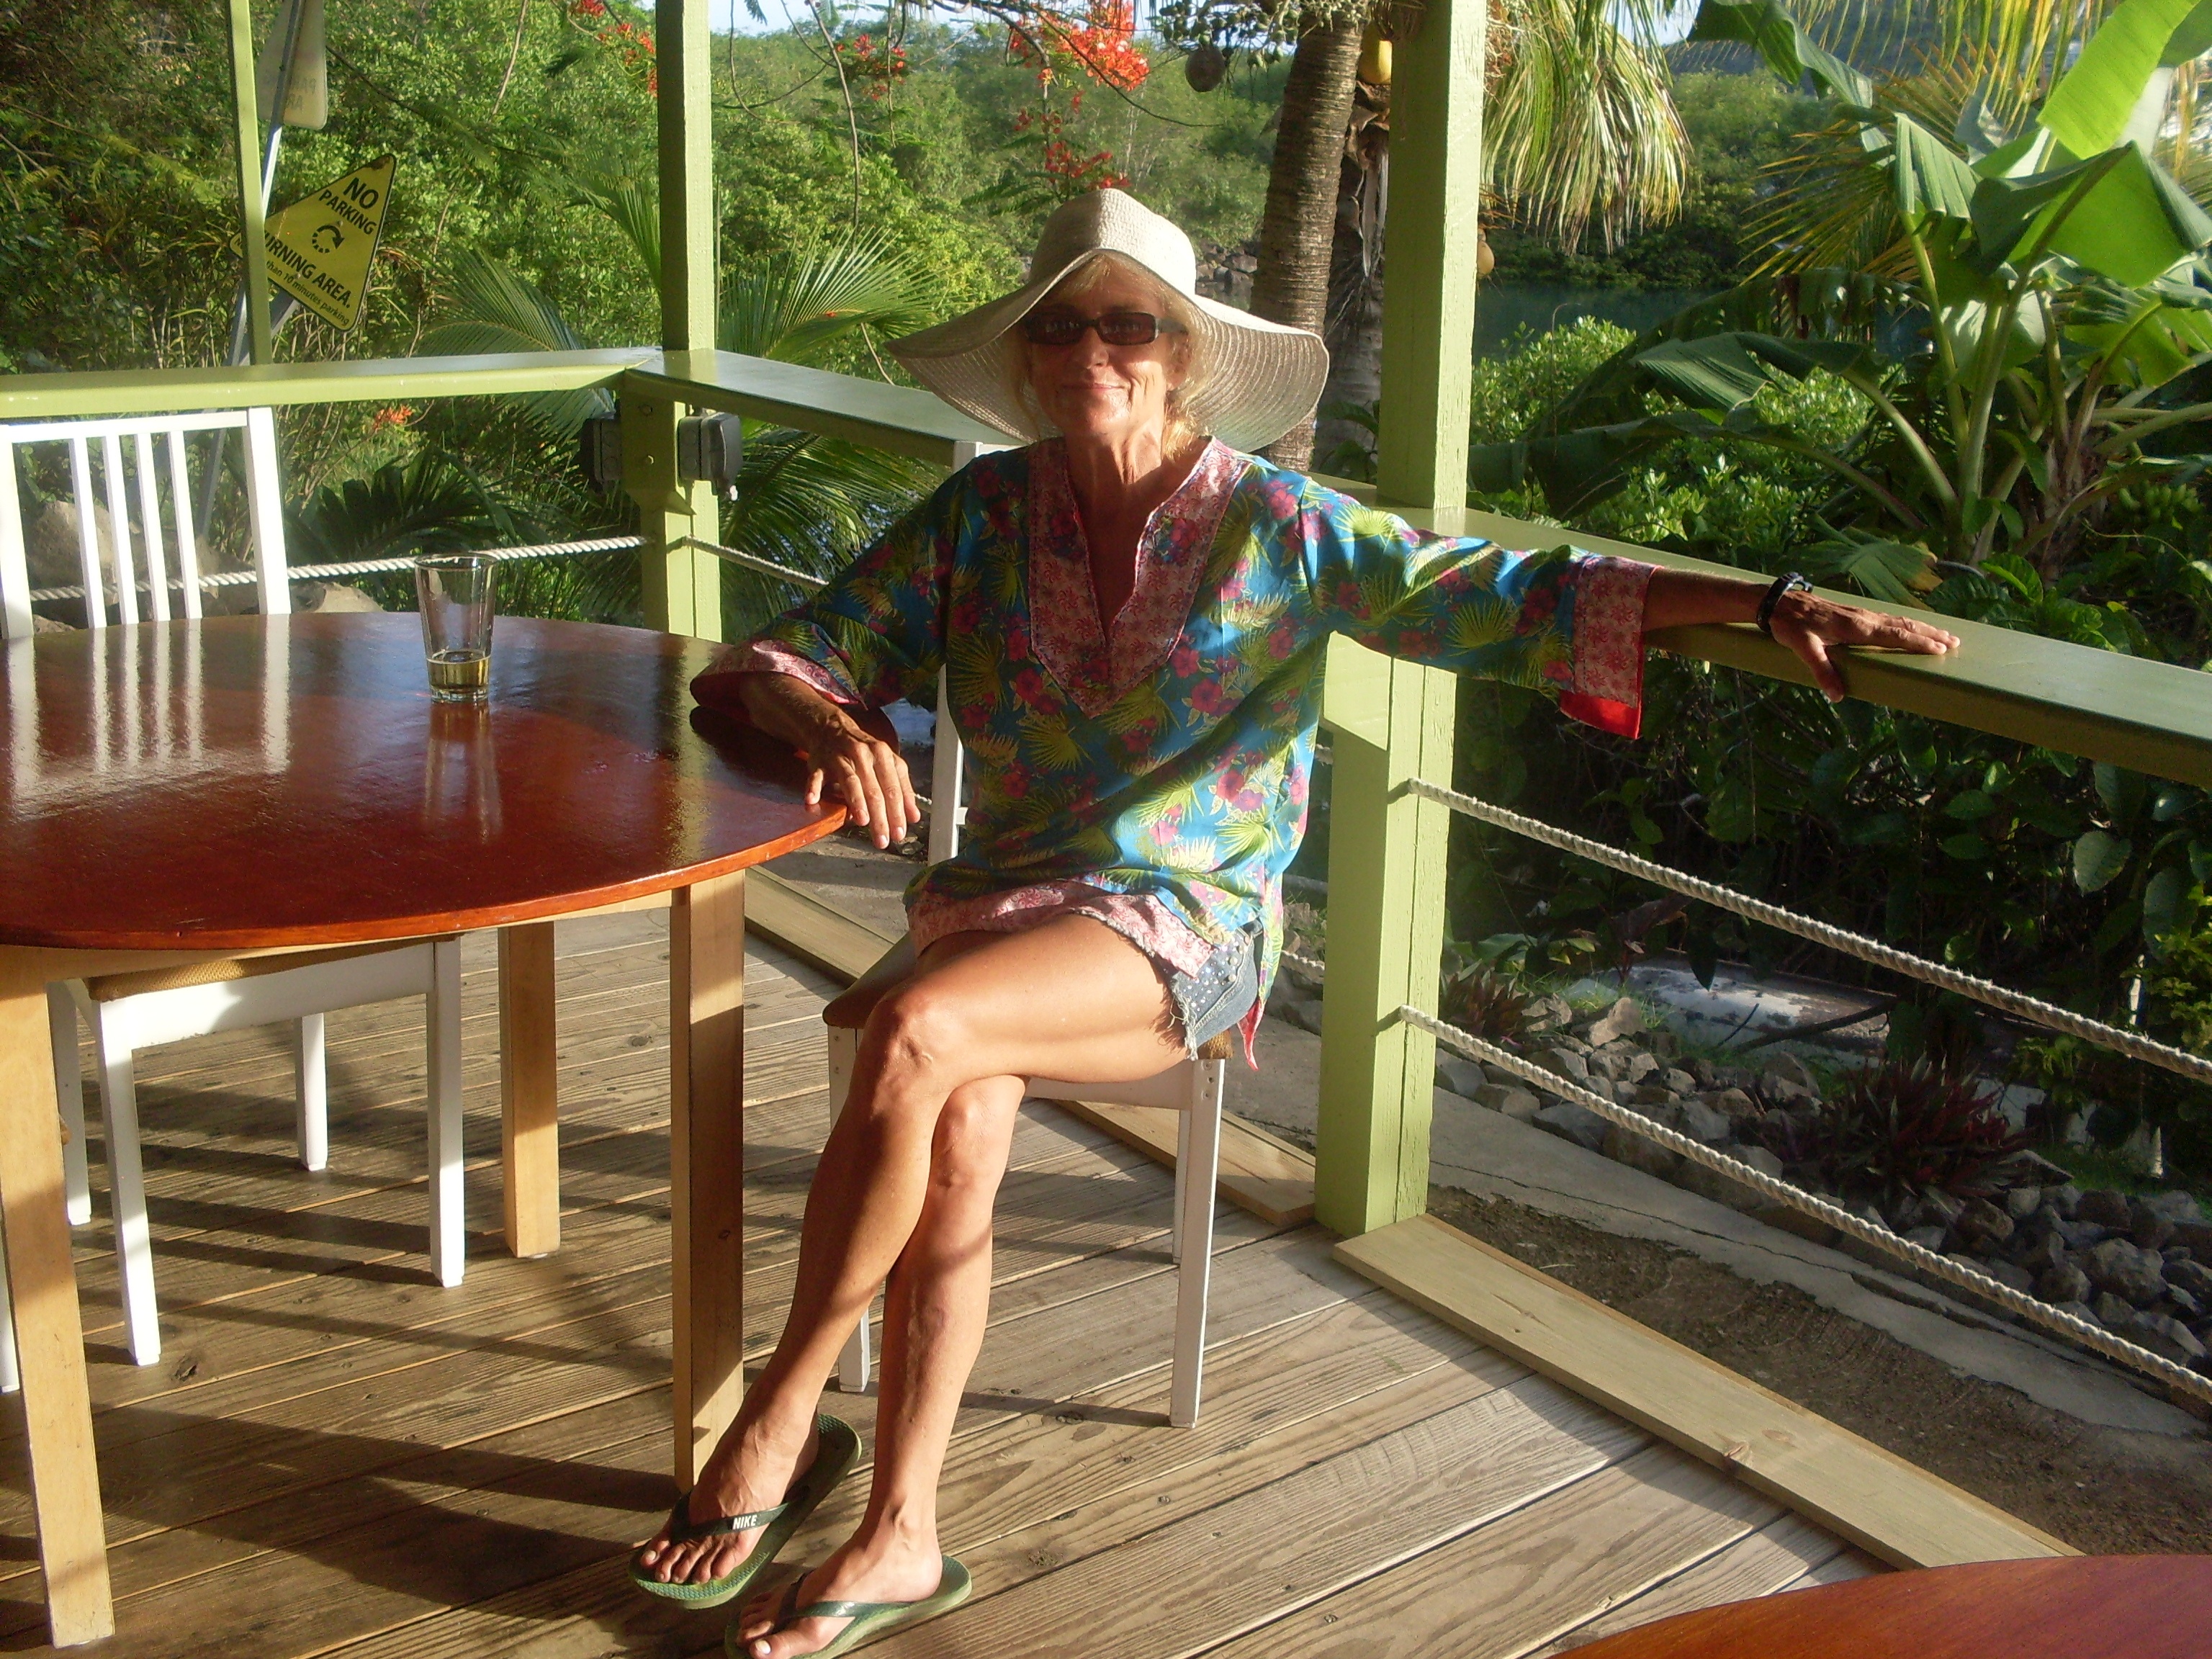
vacation, leg, spring, sitting, photo shoot, human positions